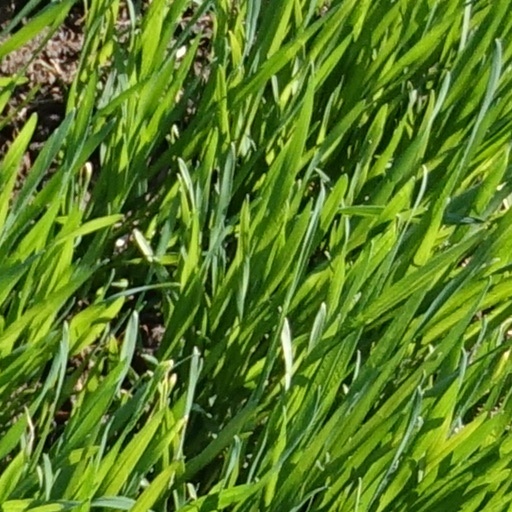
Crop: wheat